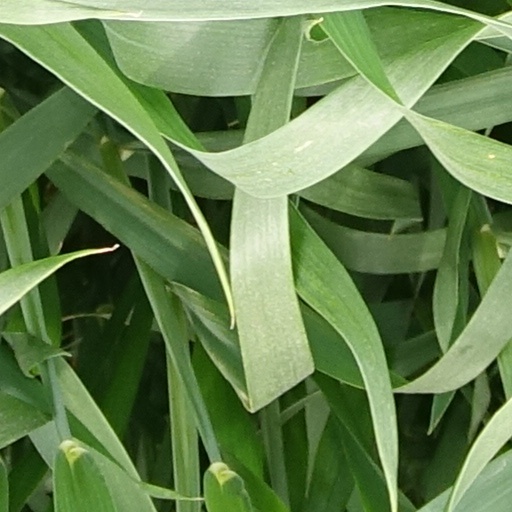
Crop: wheat